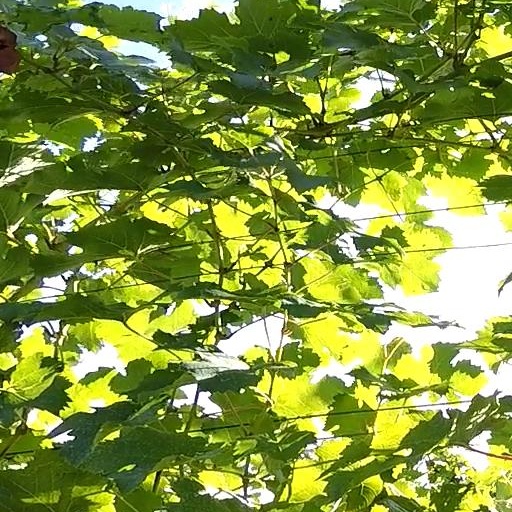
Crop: grape